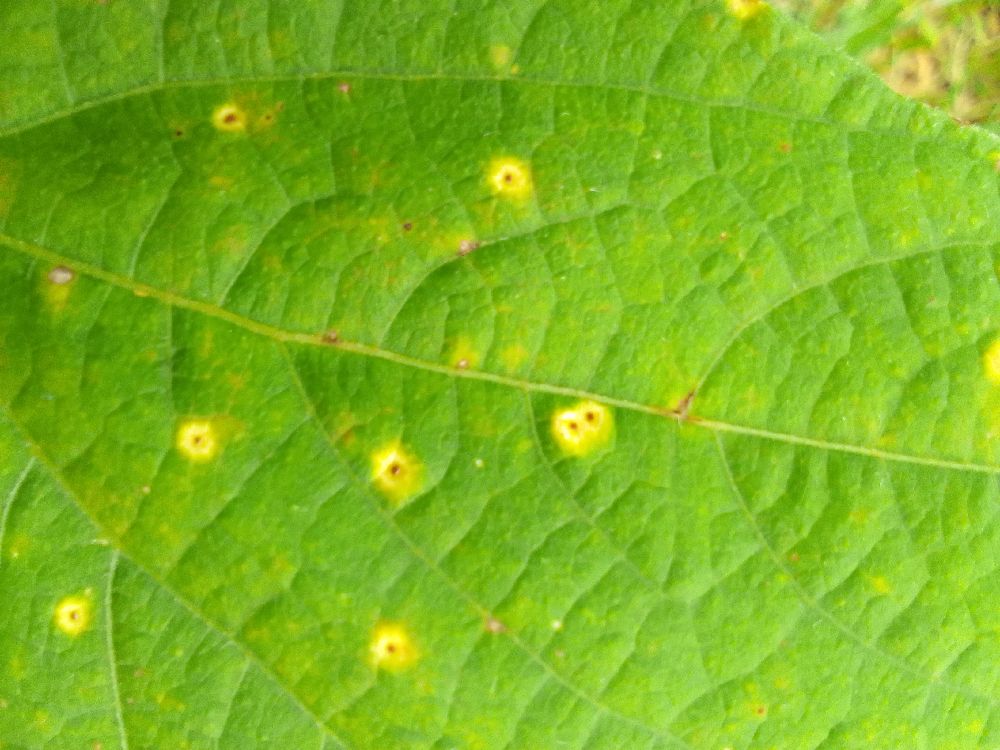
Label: rust